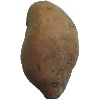
Label: Potato Sweet 1